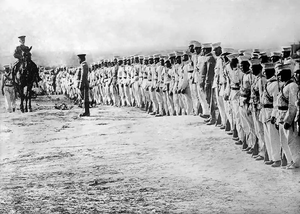
La Horde sauvage est un film américain réalisé par Sam Peckinpah sorti en 1969, avec comme acteurs principaux : William Holden, Ernest Borgnine, Robert Ryan, Edmond O'Brien, Warren Oates, Jaime Sánchez et Ben Johnson.